Jerry Hughes

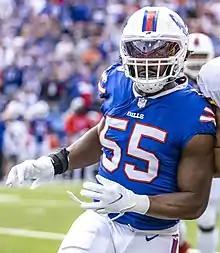
Hughes with the Buffalo Bills in 2021

On April 29, 2013, the Colts traded Hughes to the Buffalo Bills for linebacker Kelvin Sheppard.